History of Turkmenistan

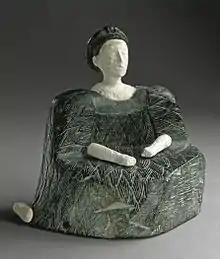
Female figurine of the "Bactrian princess" type, 2500-1500 BCE, chlorite (dress and hat) and limestone (head, hands and a leg), height: 13.33 cm, Los Angeles County Museum of Art (USA).

Scant remains point to early human settlements east of the Caspian Sea, possibly including Neanderthals, although the archaeology of the region as a whole is under researched.